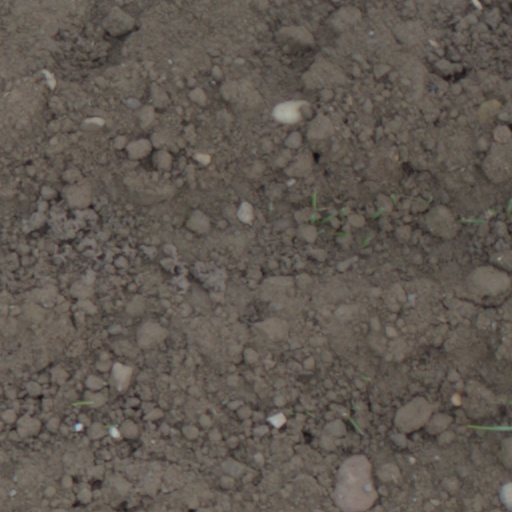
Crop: wheat